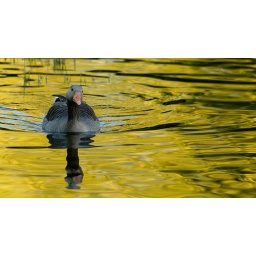
Used some time on my way home from work to enjoy the birds in Copenhagen.